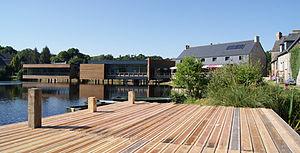
Musee de saint connan sur pilotis
Saint-Connan [sɛ̃kɔnɑ̃] est une commune du département des Côtes-d'Armor, dans la région Bretagne, en France.